The Cinnamon Bear

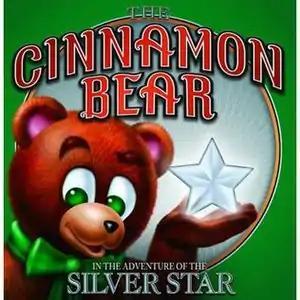
Jerrel McQueen and Timothy Holmes illustrated this book published in 2007 by Beautiful America Publishing Company.

The Cinnamon Bear is an old-time radio program produced by Transco (Transcription Company of America), based in Hollywood, California. The series comprised 26 episodes, and was specifically designed to be listened to six days a week between Thanksgiving and Christmas.